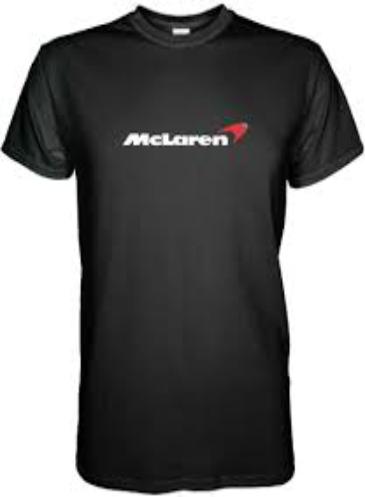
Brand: mclaren
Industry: Transportation